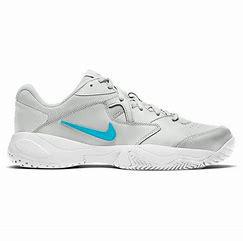
Brand: Nike
Model: Court Lite 2